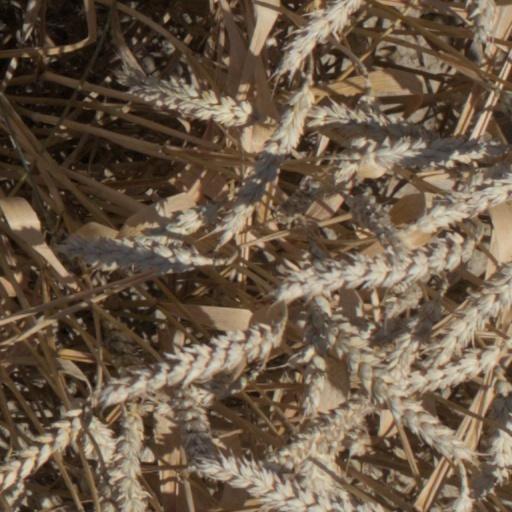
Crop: wheat